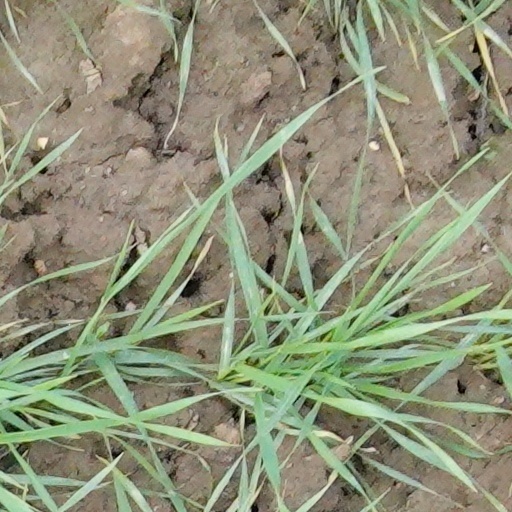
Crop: wheat